Birjis Qadr

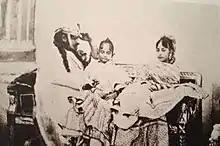
From left to right: Qadr's father Wajid Ali Shah, Qadr, Qadr's mother Begum Hazrat Mahal

Qadr was born in August 1845 at Qaisar Bagh, Lucknow, Oudh State, to Nawab Wajid Ali Shah and Begum Hazrat Mahal. In 1856, Qadr's father Nawab Wajid Ali Shah was deposed by the British on the pretext of mis-governance, and was exiled to Metiabruz, a neighbourhood of Calcutta.